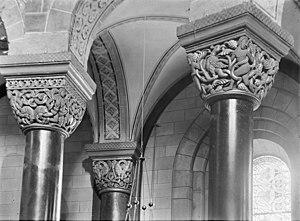
La basilique Notre-Dame ou basilique Notre-Dame-de-l’Assomption est une basilique située dans la ville de Maastricht. Elle se trouve au numéro 9 de la place du même nom.